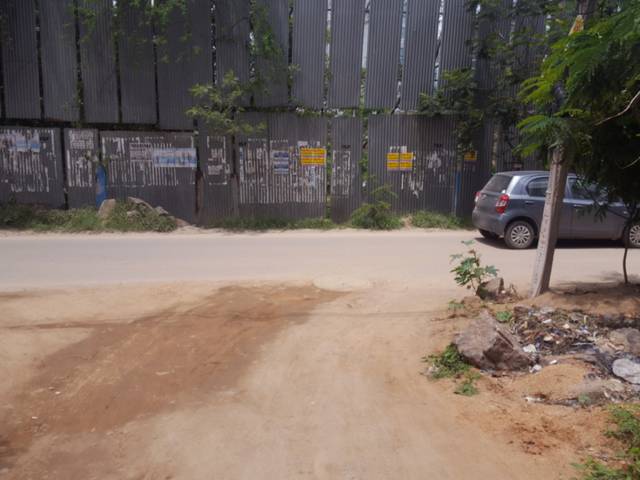
Region: India
Coordinates: 17.447, 78.359